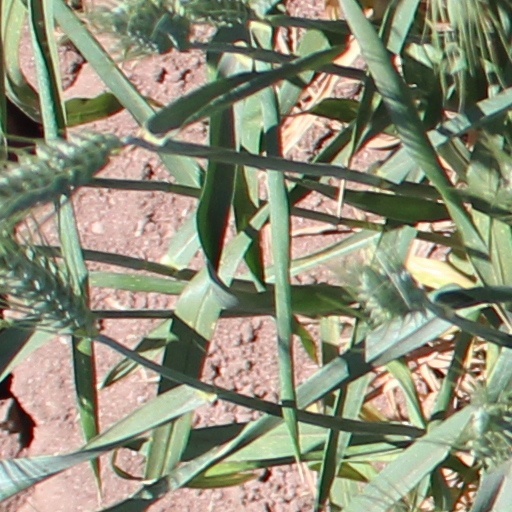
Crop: wheat